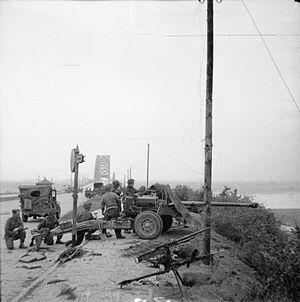
La Guards Armoured Division est une division blindée du Royal Armoured Corps britannique qui prit part à la Seconde Guerre mondiale